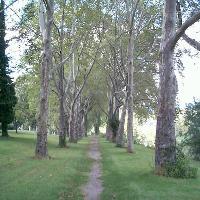
Weather: cloudy or overcast